Shabu-shabu
Also known as:
ar - Arabic: شابو شابو
az - Azerbaijani: Şabu-şabu
ca - Catalan: Shabu-shabu
da - Danish: Shabu shabu
de - German: Shabu shabu
en-simple - Simple English: Shabu shabu
eo - Esperanto: Ŝabu ŝabu
es - Spanish: Shabu-shabu
fa - Persian: شابوشابو
fi - Finnish: Shabu-shabu
fr - French: Shabu-shabu
he - Hebrew: שבו-שבו
id - Indonesian: Shabu-shabu
it - Italian: Shabu shabu
ja - Japanese: しゃぶしゃぶ
jv - Javanese: Shabu-shabu
ko - Korean: 샤부샤부
ms - Malay: Shabu-shabu
pl - Polish: Shabu-shabu
pt - Portuguese: Shabu-shabu
ru - Russian: Сябу-сябу
si - Sinhala: ෂබු ෂබු
sl - Slovenian: Šabu-šabu
th - Thai: ชาบูชาบู
tl - Tagalog: Shabu-shabu
tr - Turkish: Shabu-shabu
uk - Ukrainian: Шябу-шябу
vi - Vietnamese: Shabu-shabu
yue - Cantonese: 涮涮鍋
zh - Chinese: 涮涮鍋
Category: hot pot (boiled meat, boiled vegetable)
Cuisine: Japanese
Associated cuisines: Japanese
Area: Japan
Countries: Japan
Region: Eastern Asia

The dish is a Japanese nabemono hotpot dish of thinly sliced meat and Vegetable boiled in water and served with dipping sauces.

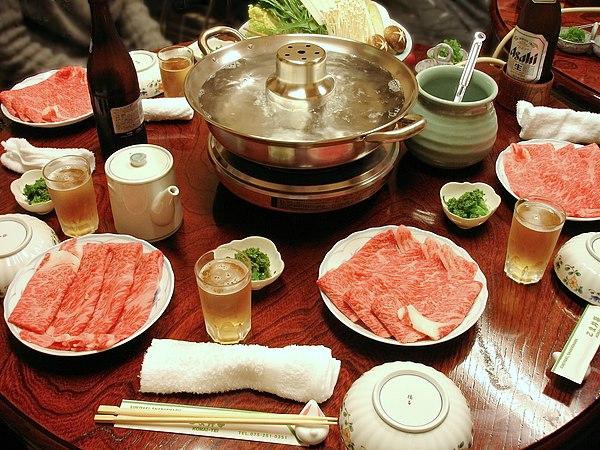
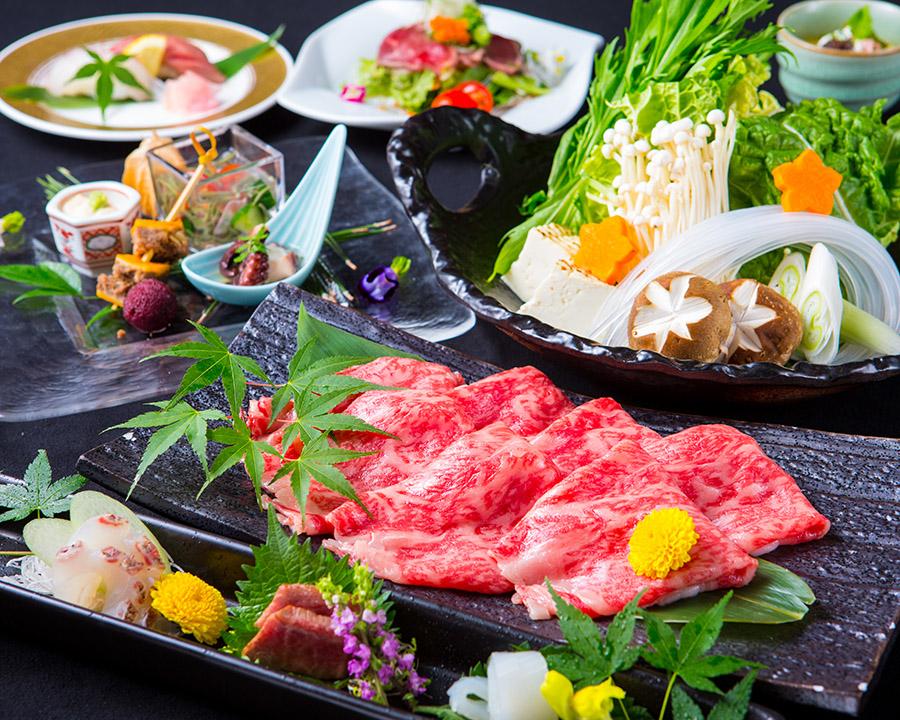
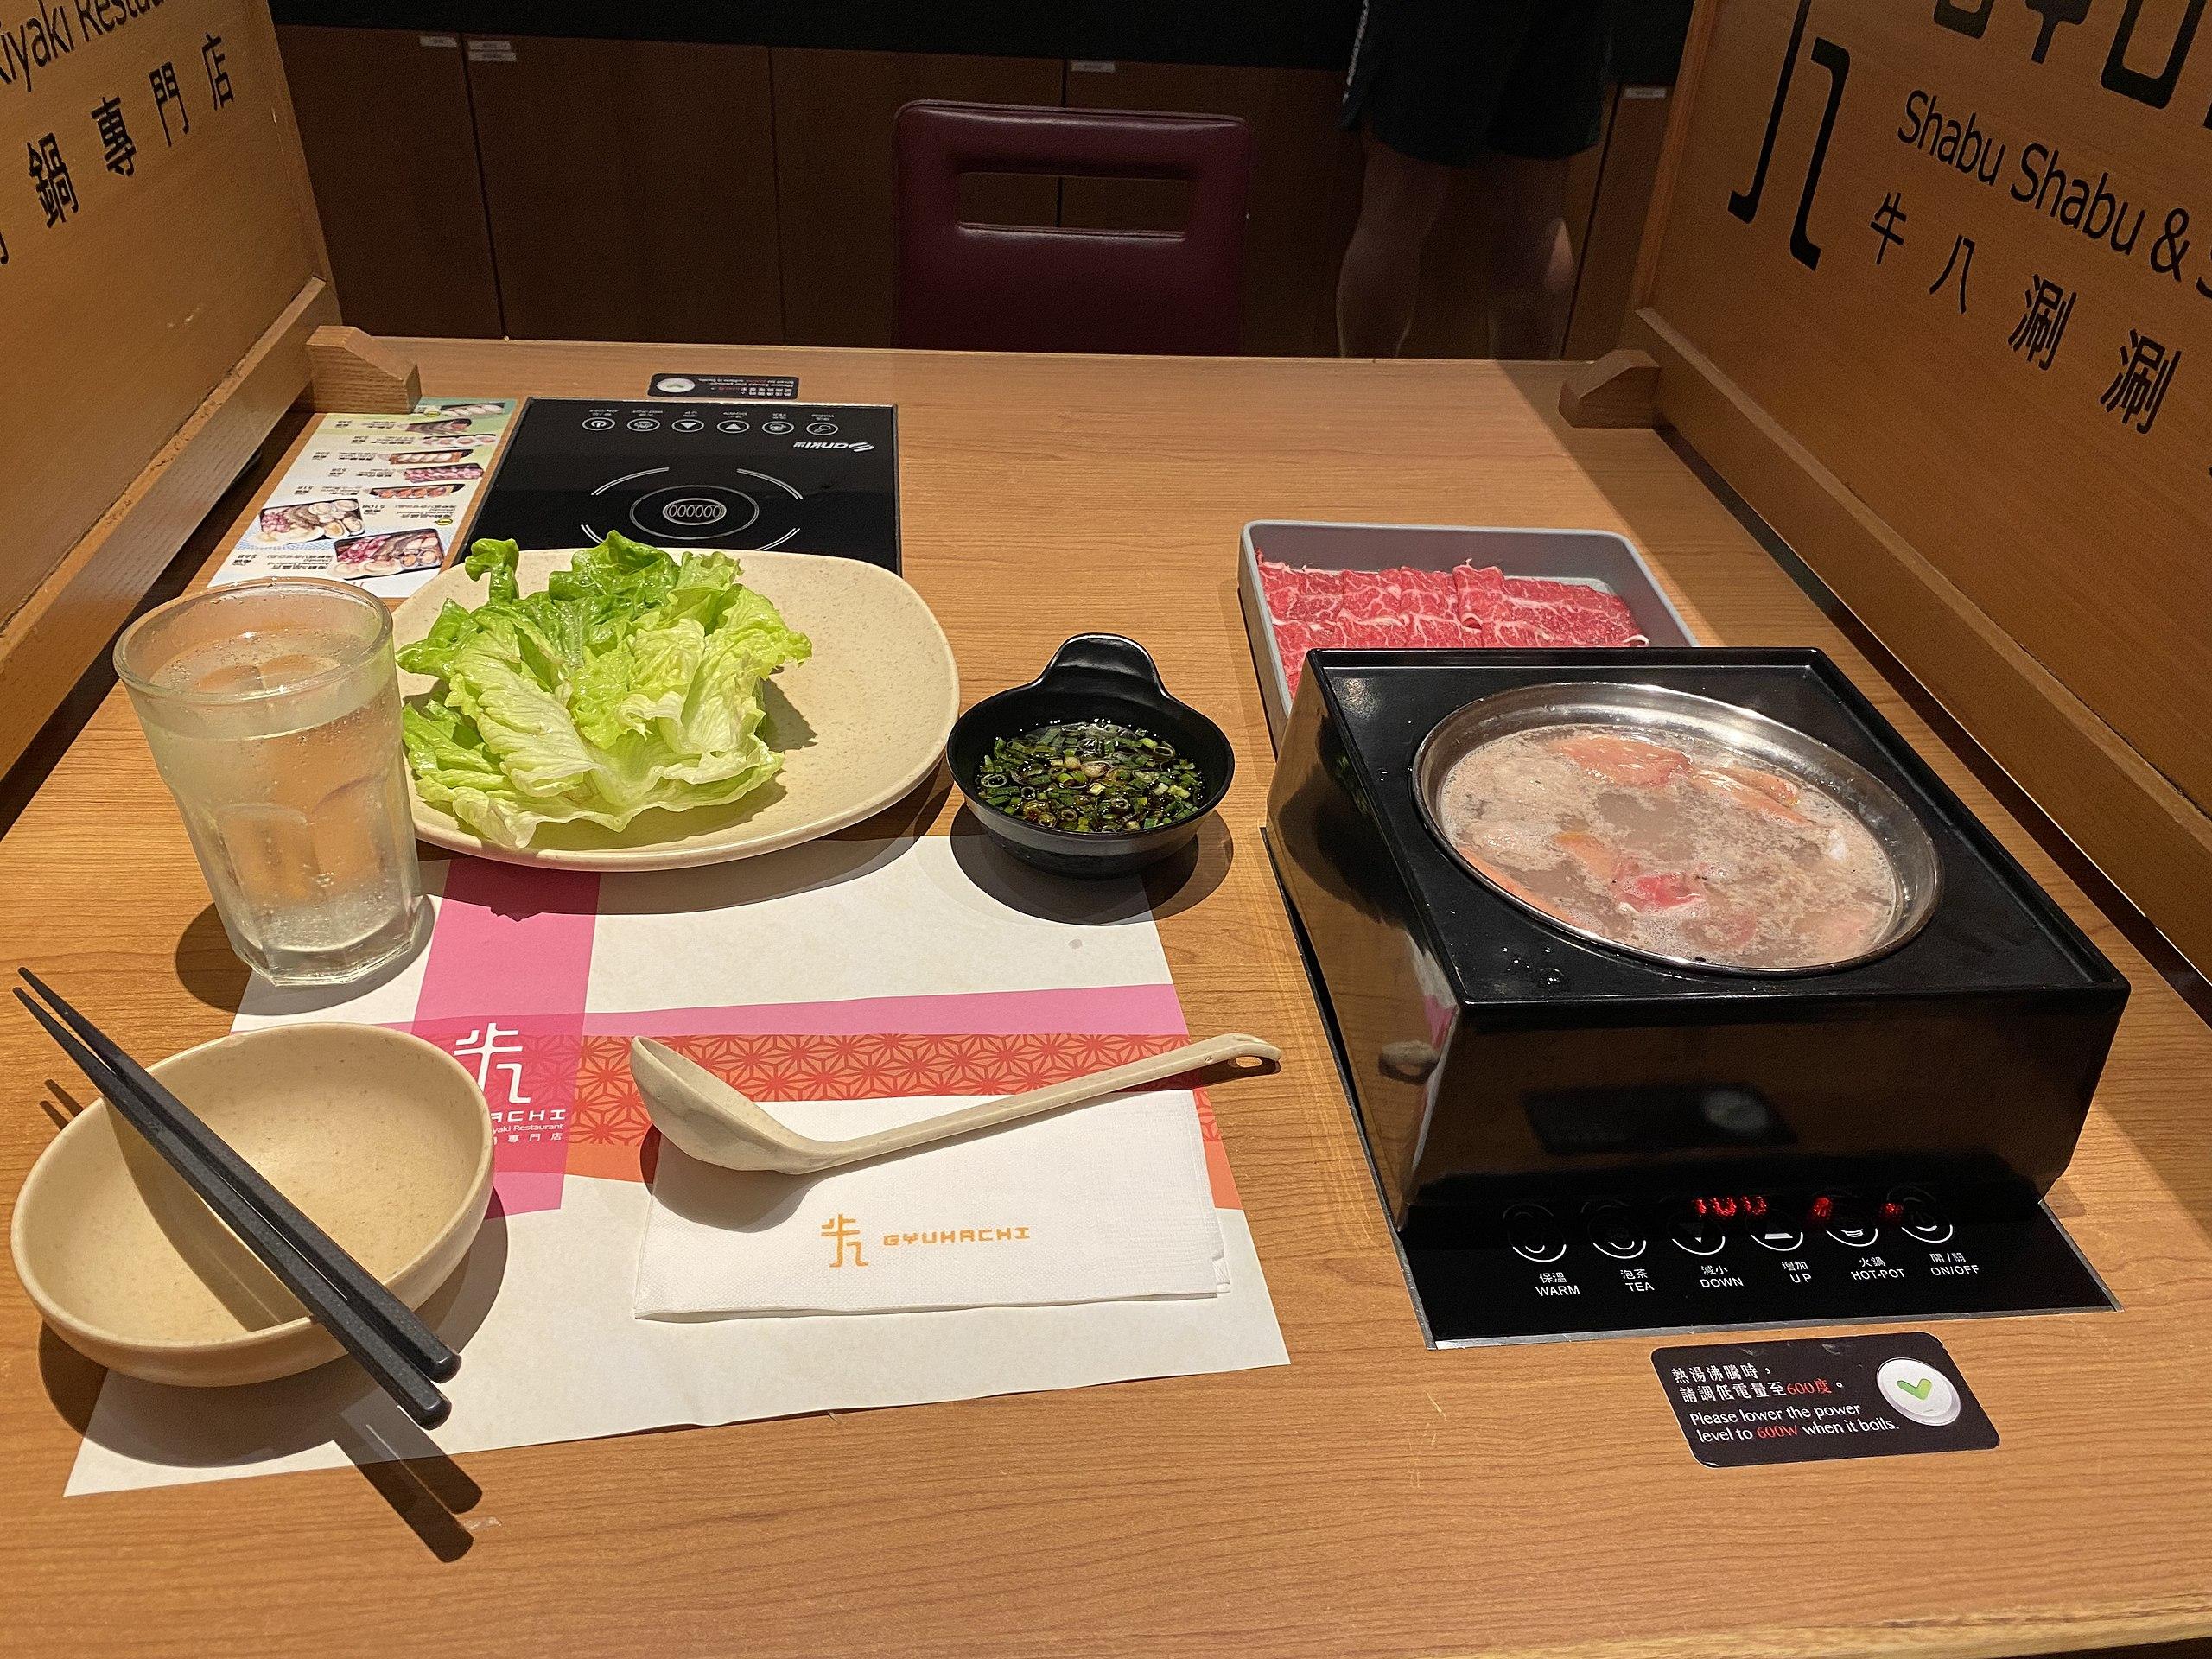
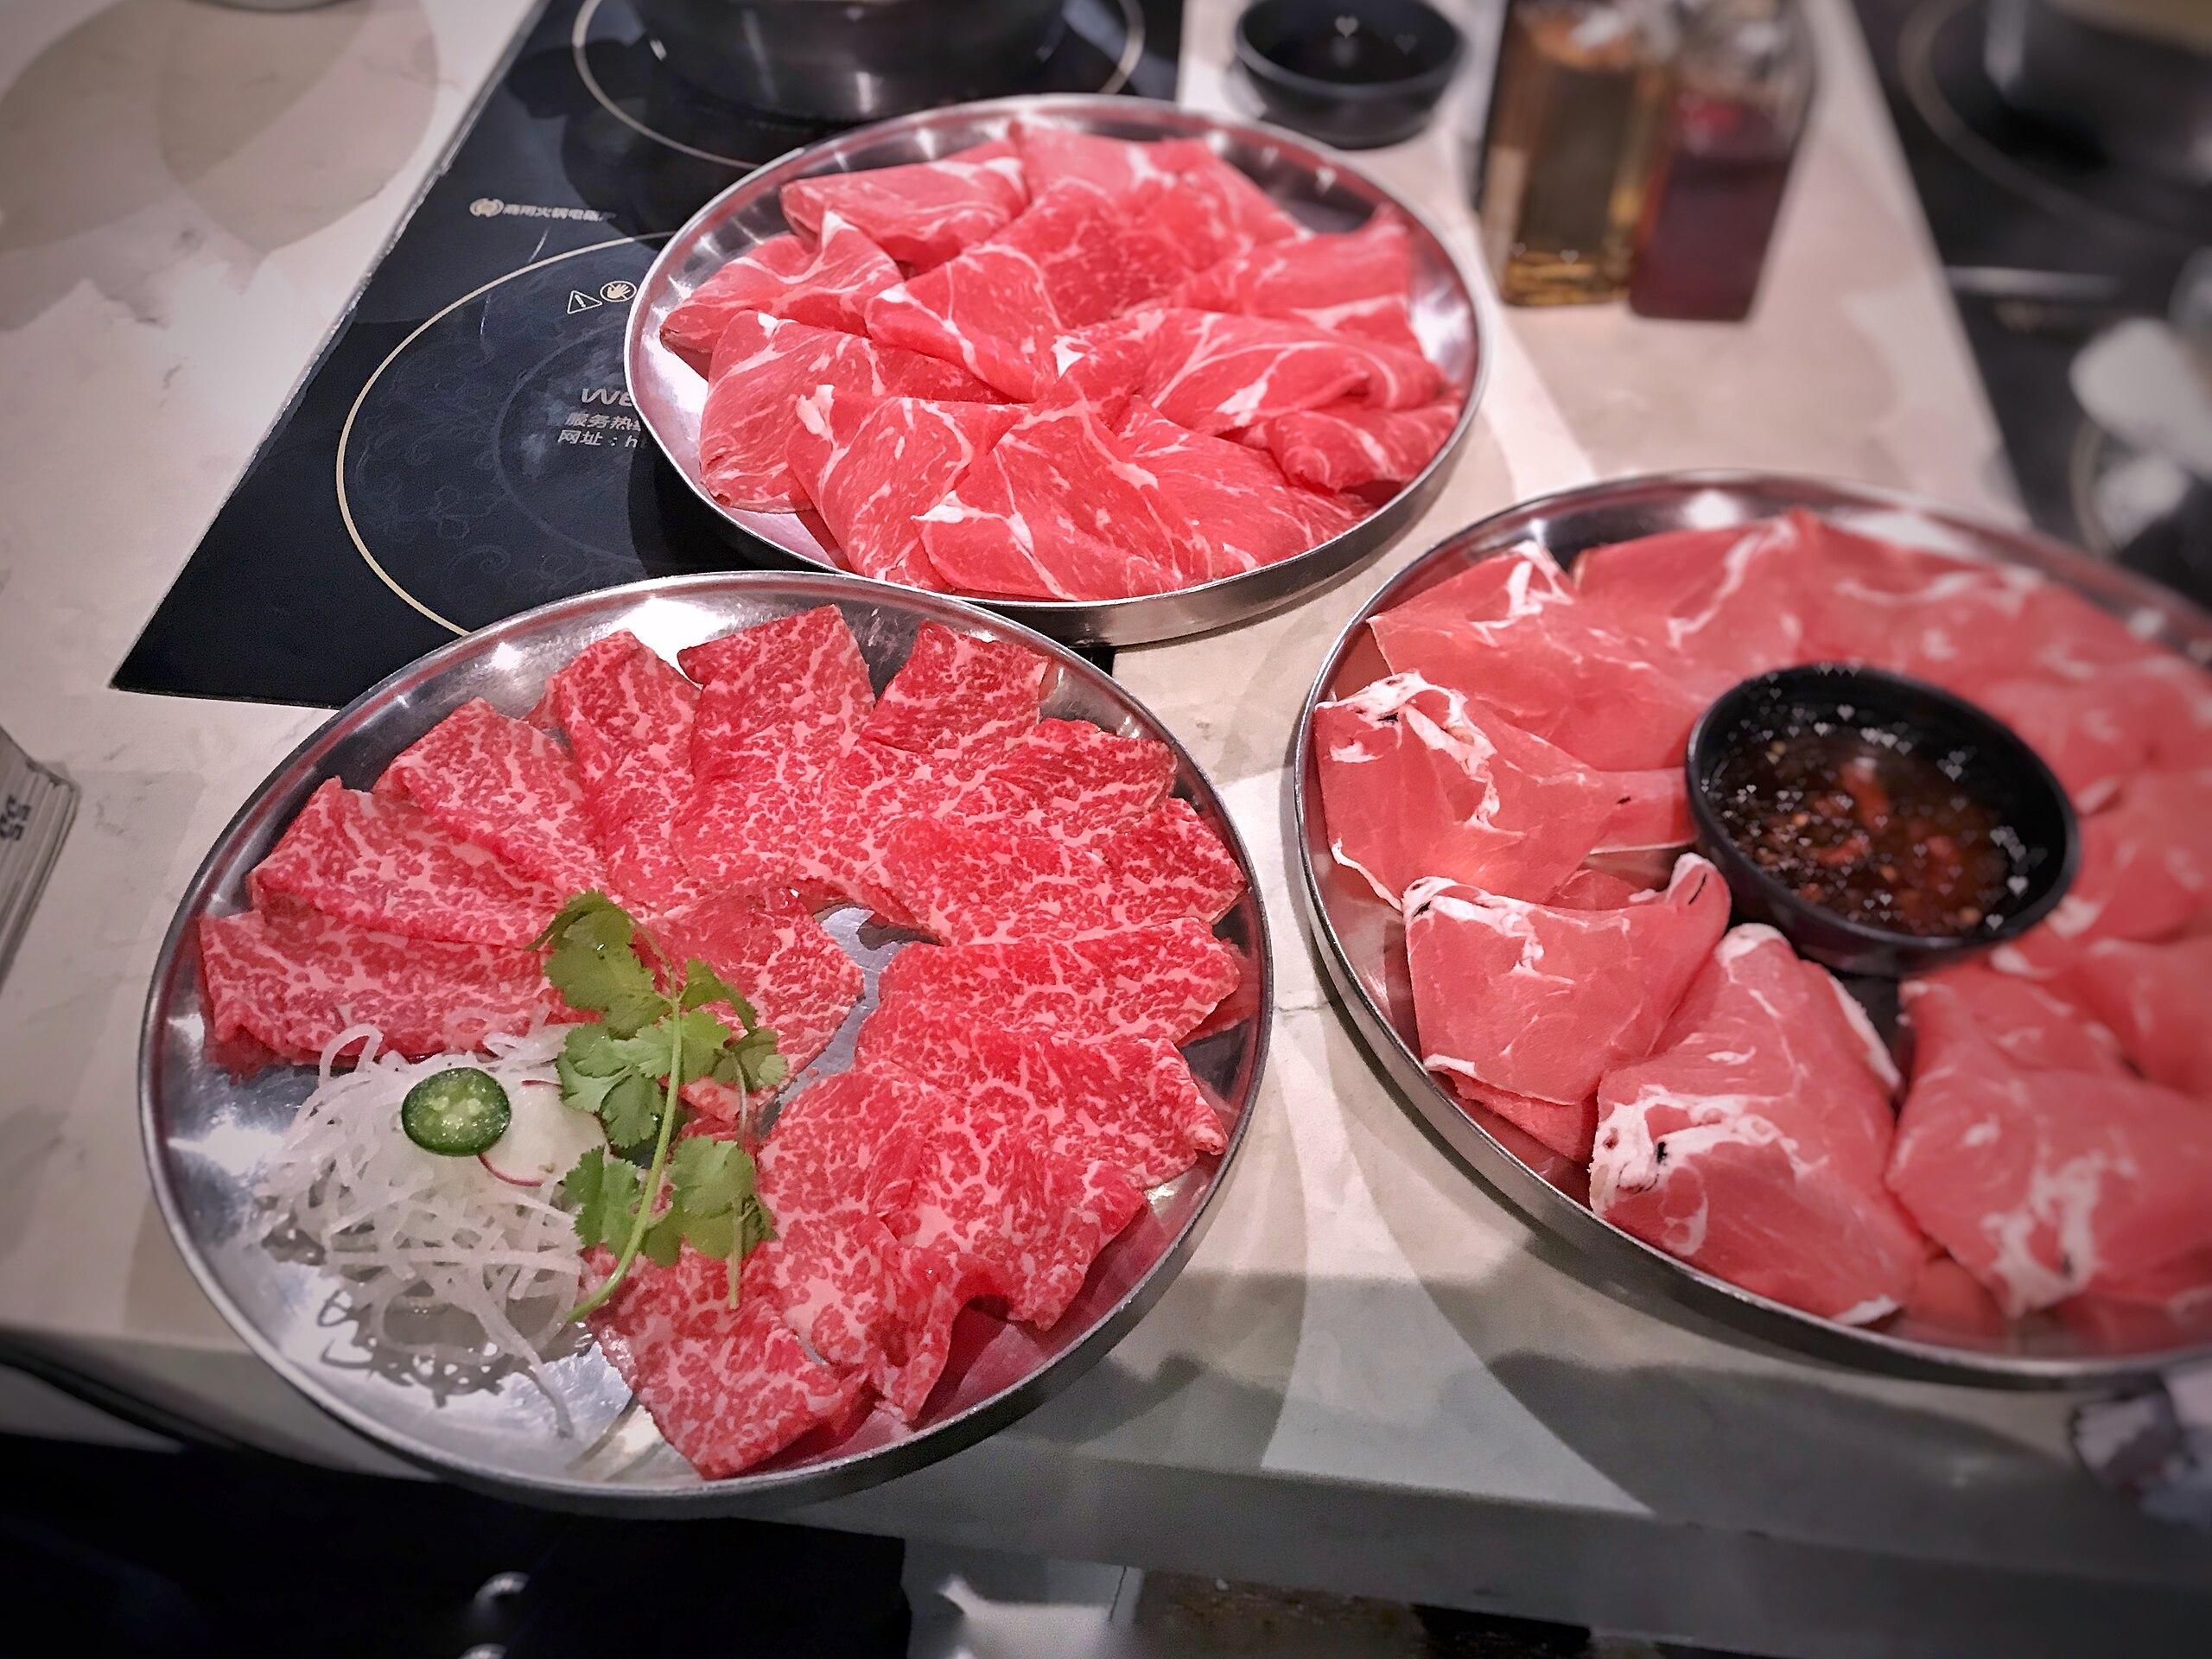
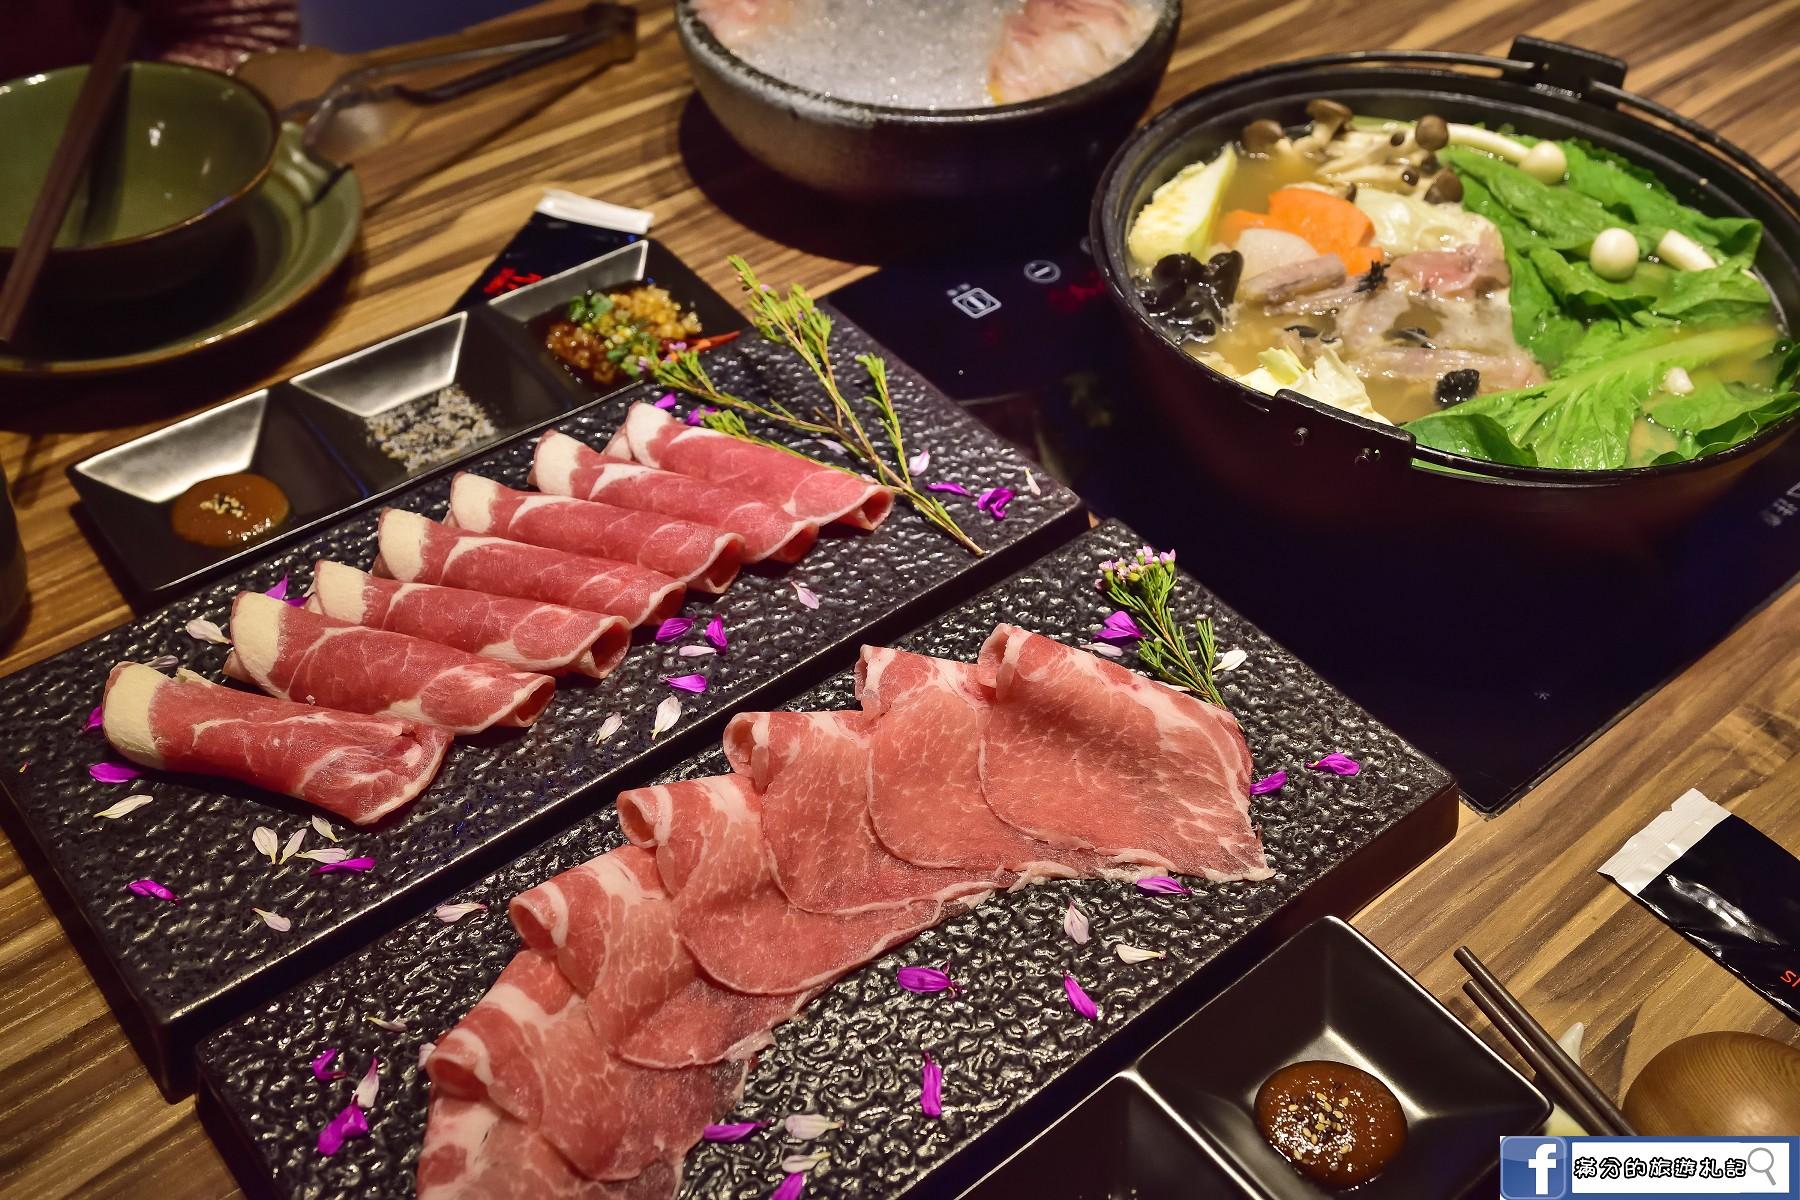
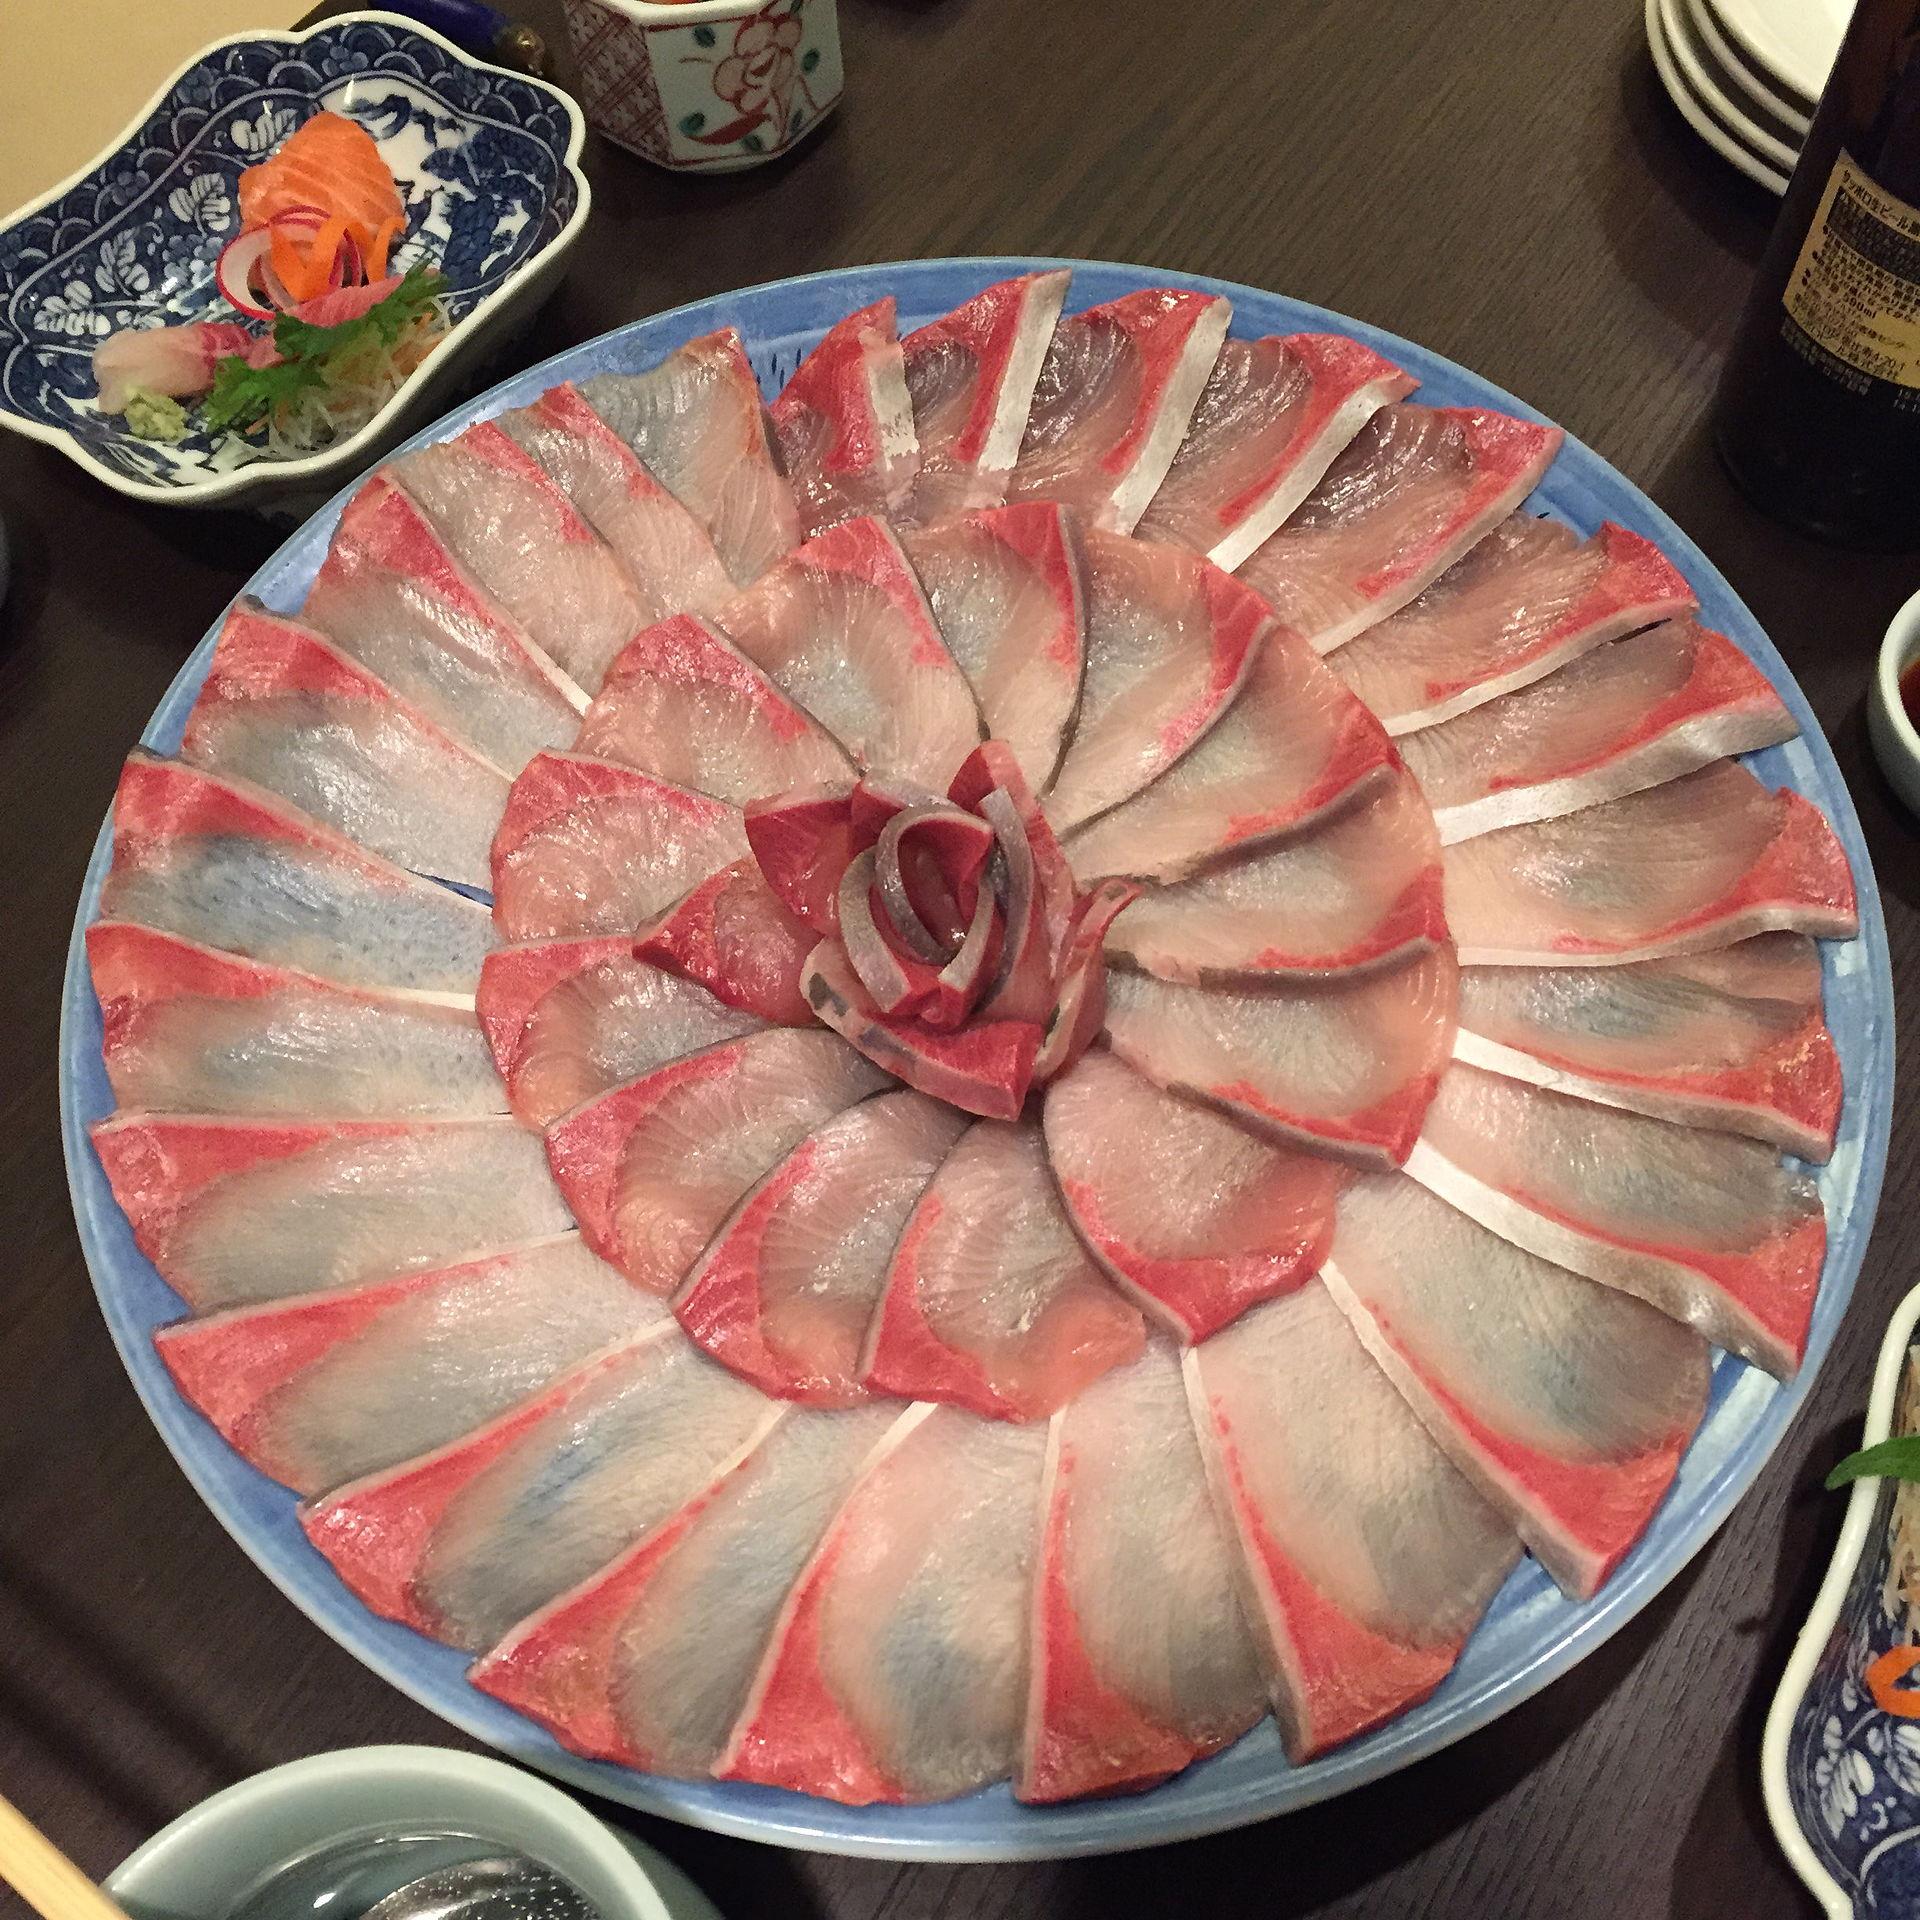
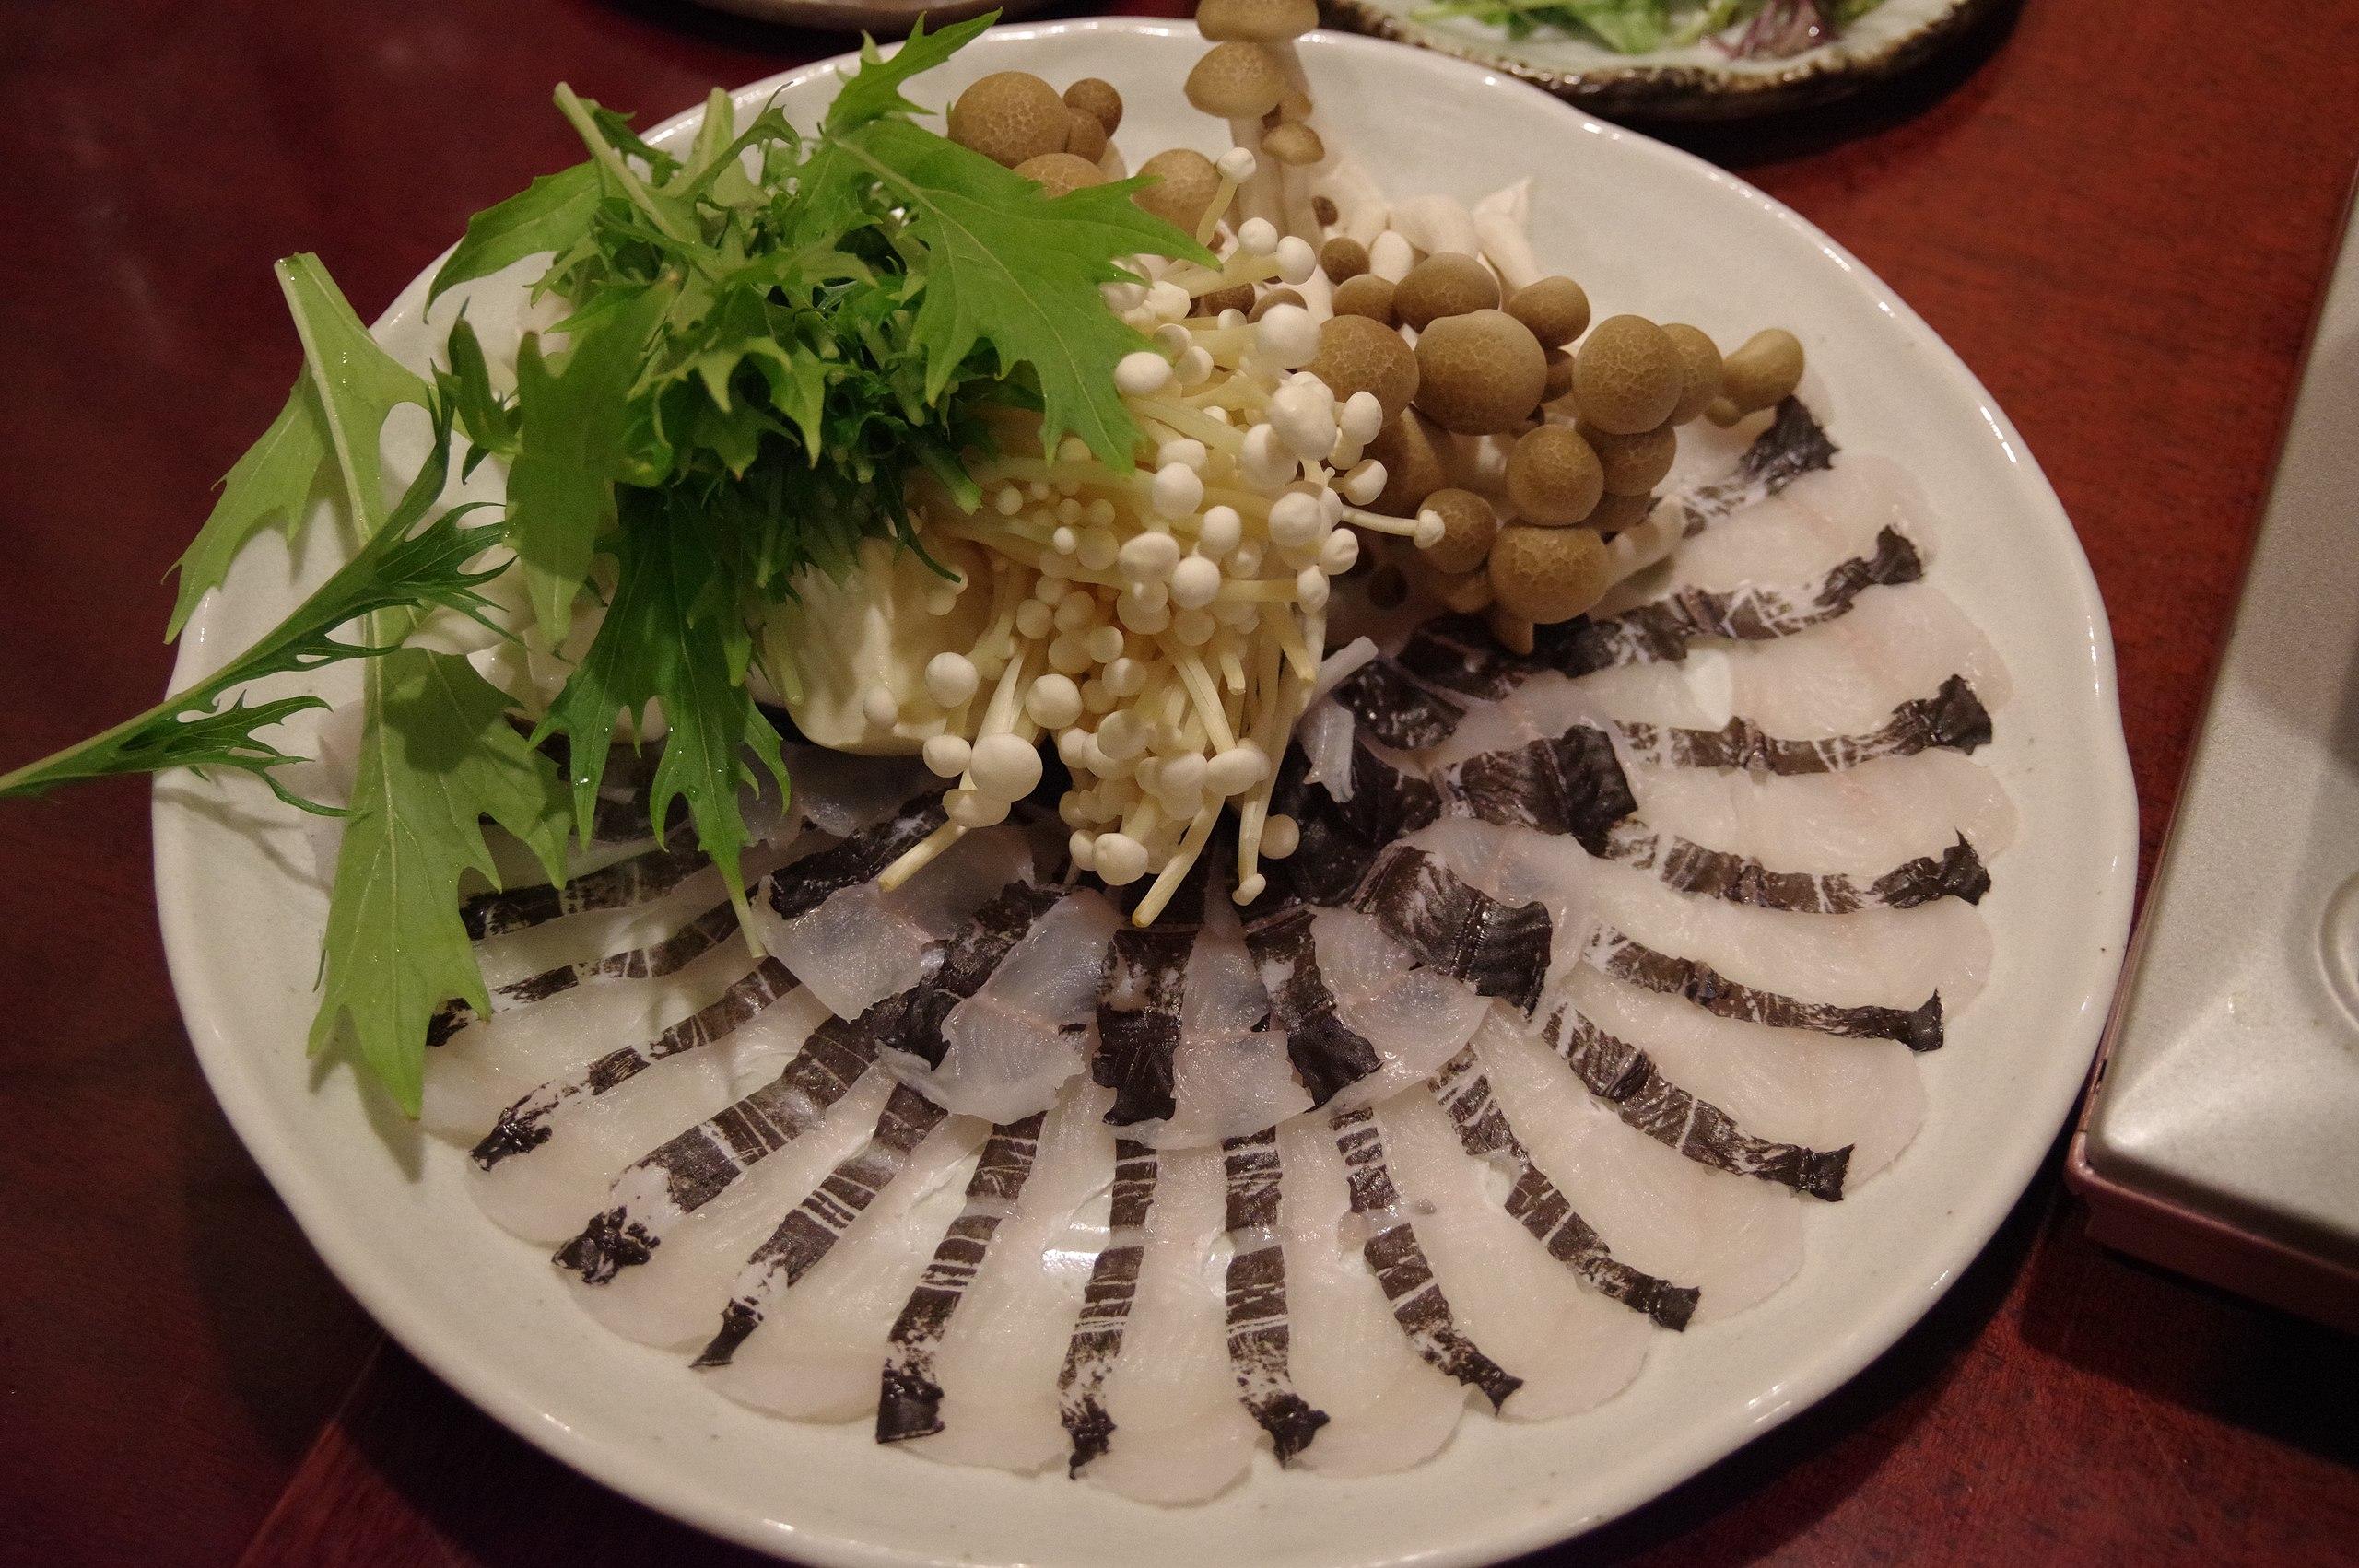